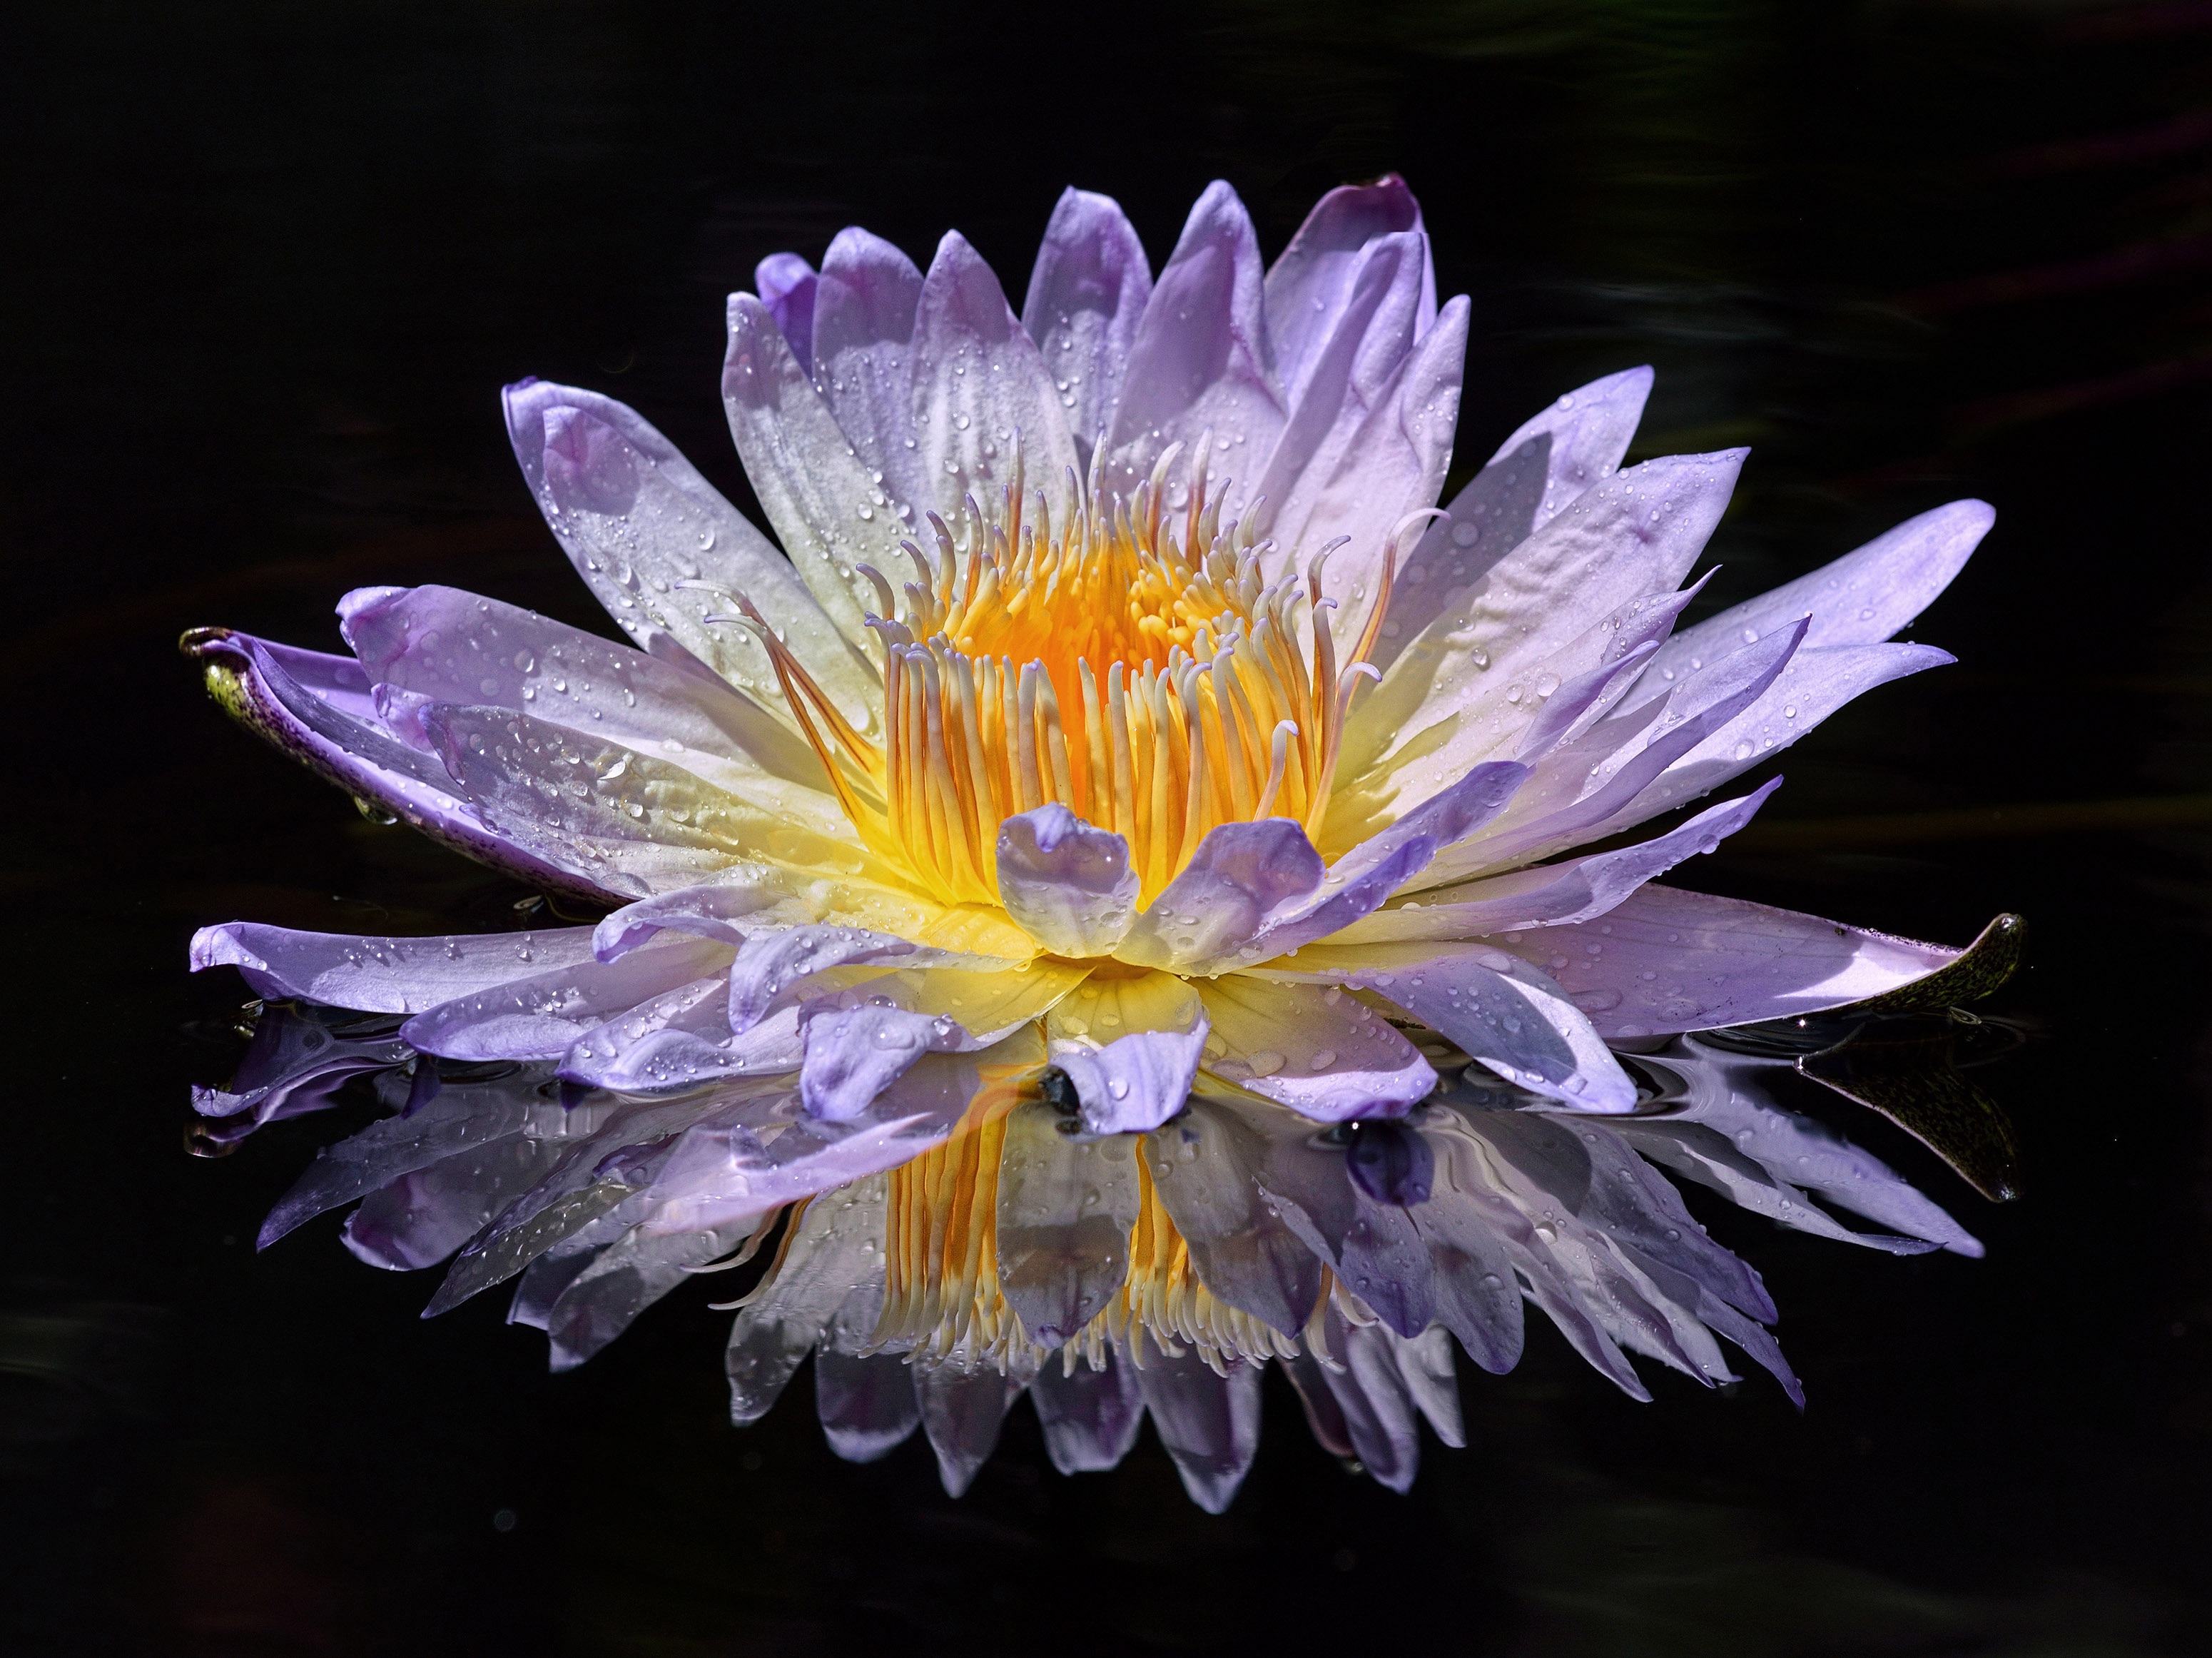
blossom, plant, flower, purple, petal, reflection, aquatic plant, flora, close up, macro photography, flowering plant, land plant